Maximilian Godefroy

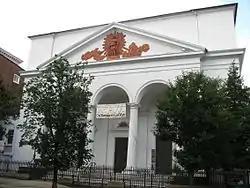
First Unitarian Church (Baltimore, Maryland), 1818

J. Maximilian M. Godefroy (1765 – 7 April 1848) was a French-American architect. Godefroy was born in France and educated as a geographical/civil engineer. During the French Revolution he fought briefly on the Royalist side. Later, as an anti-Bonaparte activist, he was imprisoned in the fortress of Bellegarde and Château d'If then released about 1805 and allowed to come to the United States, settling in Baltimore, Maryland, where he became an instructor in drawing, art and military science at St. Mary's College, the Sulpician Seminary. By 1808, Godefroy had married Eliza Crawford Anderson, editor of her own periodical, the Observer and the niece of a wealthy Baltimore merchant.